Baga, Borno

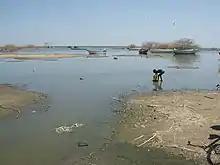
Lake Chad as viewed from Baga

Satellite imagery taken on 2 and 7 January was released by Amnesty International showing that in Baga, which is "less than two square kilometres in size, approximately 620 structures were damaged or completely destroyed by fire." In Doron Baga (or Doro Gowon), located about 2.5 km away, fishing boats present on the 2nd were no longer visible, and "more than 3,100 structures were damaged or destroyed by fire affecting most of the 4 square kilometre town."